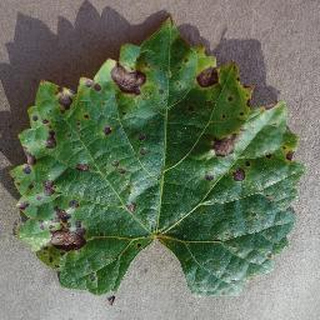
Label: grape_black_rot